Rundling

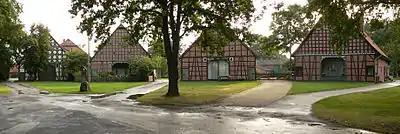
The "Rundling" village of Schreyahn with its Low German hall houses

Although the "Rundling" shape and the "Rundling" farmhouse architecture are two separate developments, with several hundred years between them, and which therefore need to be kept separate in our minds, it is the interplay between the two which makes the Wendland "Rundlinge" of today so attractive to the visitor.